Wilford White

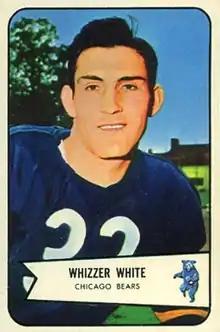
White on a 1954 Bowman football card

Wilford Parley "Whizzer" White (September 26, 1928 – August 1, 2013) was an American professional football player who was a halfback for the Chicago Bears of the National Football League (NFL). He also was a member of the Toronto Argonauts in the Canadian Football League (CFL). He was selected by the Chicago Bears in the third round of the 1951 NFL draft. He played college football for the Arizona State Sun Devils and became the school's first College Football All-American.